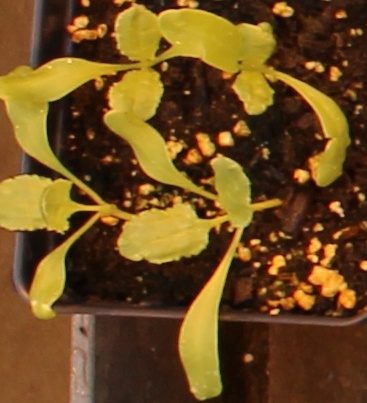
Label: Sugar beet